Uyyala Jampala

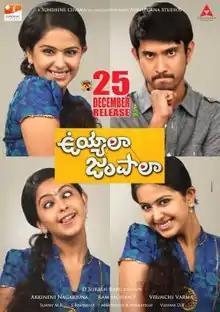
Theatrical release poster

Uyyala Jampala is a 2013 Indian Telugu-language romantic comedy drama film directed by Virinchi Varma, produced by Ram Mohan P and Nagarjuna under Sunshine Cinema in association with Annapurna Studios, starring Raj Tarun and Avika.